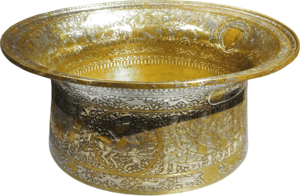
Baptistère de saint Louis au Musée du Louvre, une des «
Le département des arts de l'Islam du Louvre, formé en août 2003, regroupe les collections couvrant l'ensemble du monde islamique depuis l'hégire jusqu'au XIXᵉ siècle.
Le bassin dit Baptistère de Saint Louis est un objet d'art islamique, en laiton martelé, orné d'un décor incrusté d'argent, d'or, et de pâte noire. Il a été produit dans la zone syro-égyptienne, sous la dynastie des Mamelouk par le dinandier Muhammad ibn al-Zayn. Il s'agit sans doute d'un des objets islamiques les plus célèbres et les plus énigmatiques au monde, actuellement conservé au département des Arts de l'Islam du musée du Louvre sous le numéro d'inventaire LP 16. Malgré son nom usuel, il n'a aucun lien avec le roi de France Louis IX, connu sous le nom de Saint Louis.